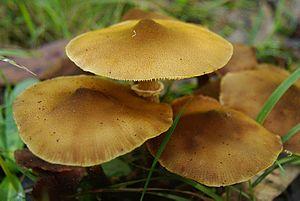
Chez les champignons basidiomycètes et ascomycètes, le chapeau, appelé aussi piléus, est la partie du sporophore qui renferme les organes de fructification. Il est composé de trois tissus : la cuticule, qui est une membrane de surface, l'hyménophore qui constitue la chair du champignon et l'hyménium qui produit les spores. Ce dernier peut être lisse, formé de plis, de lames, de tubes ou d'aiguillons.